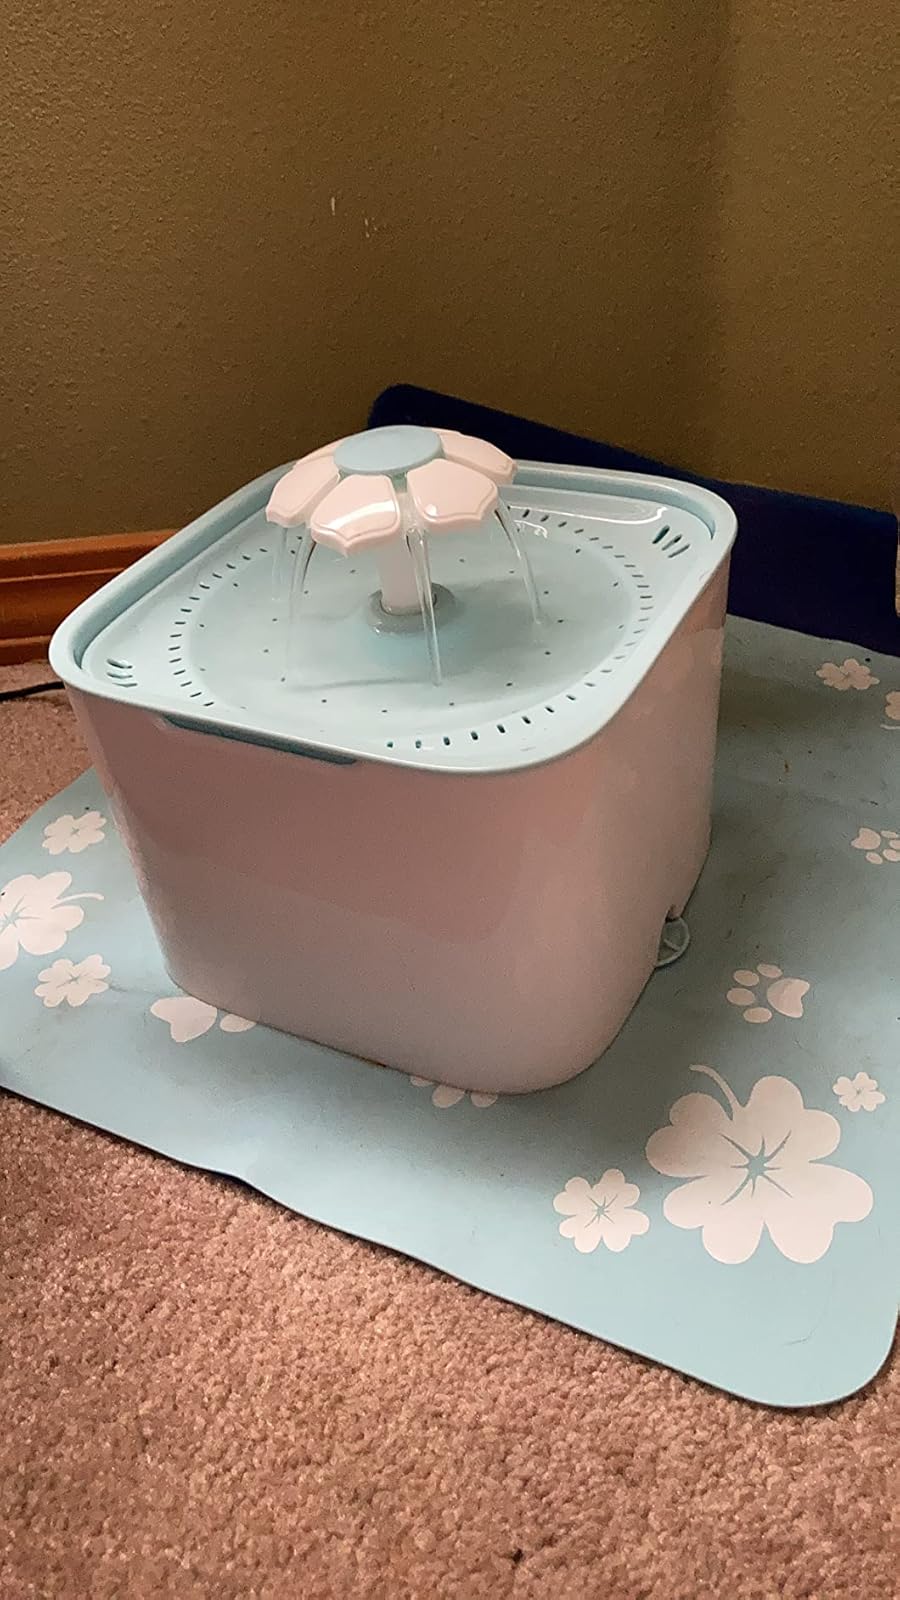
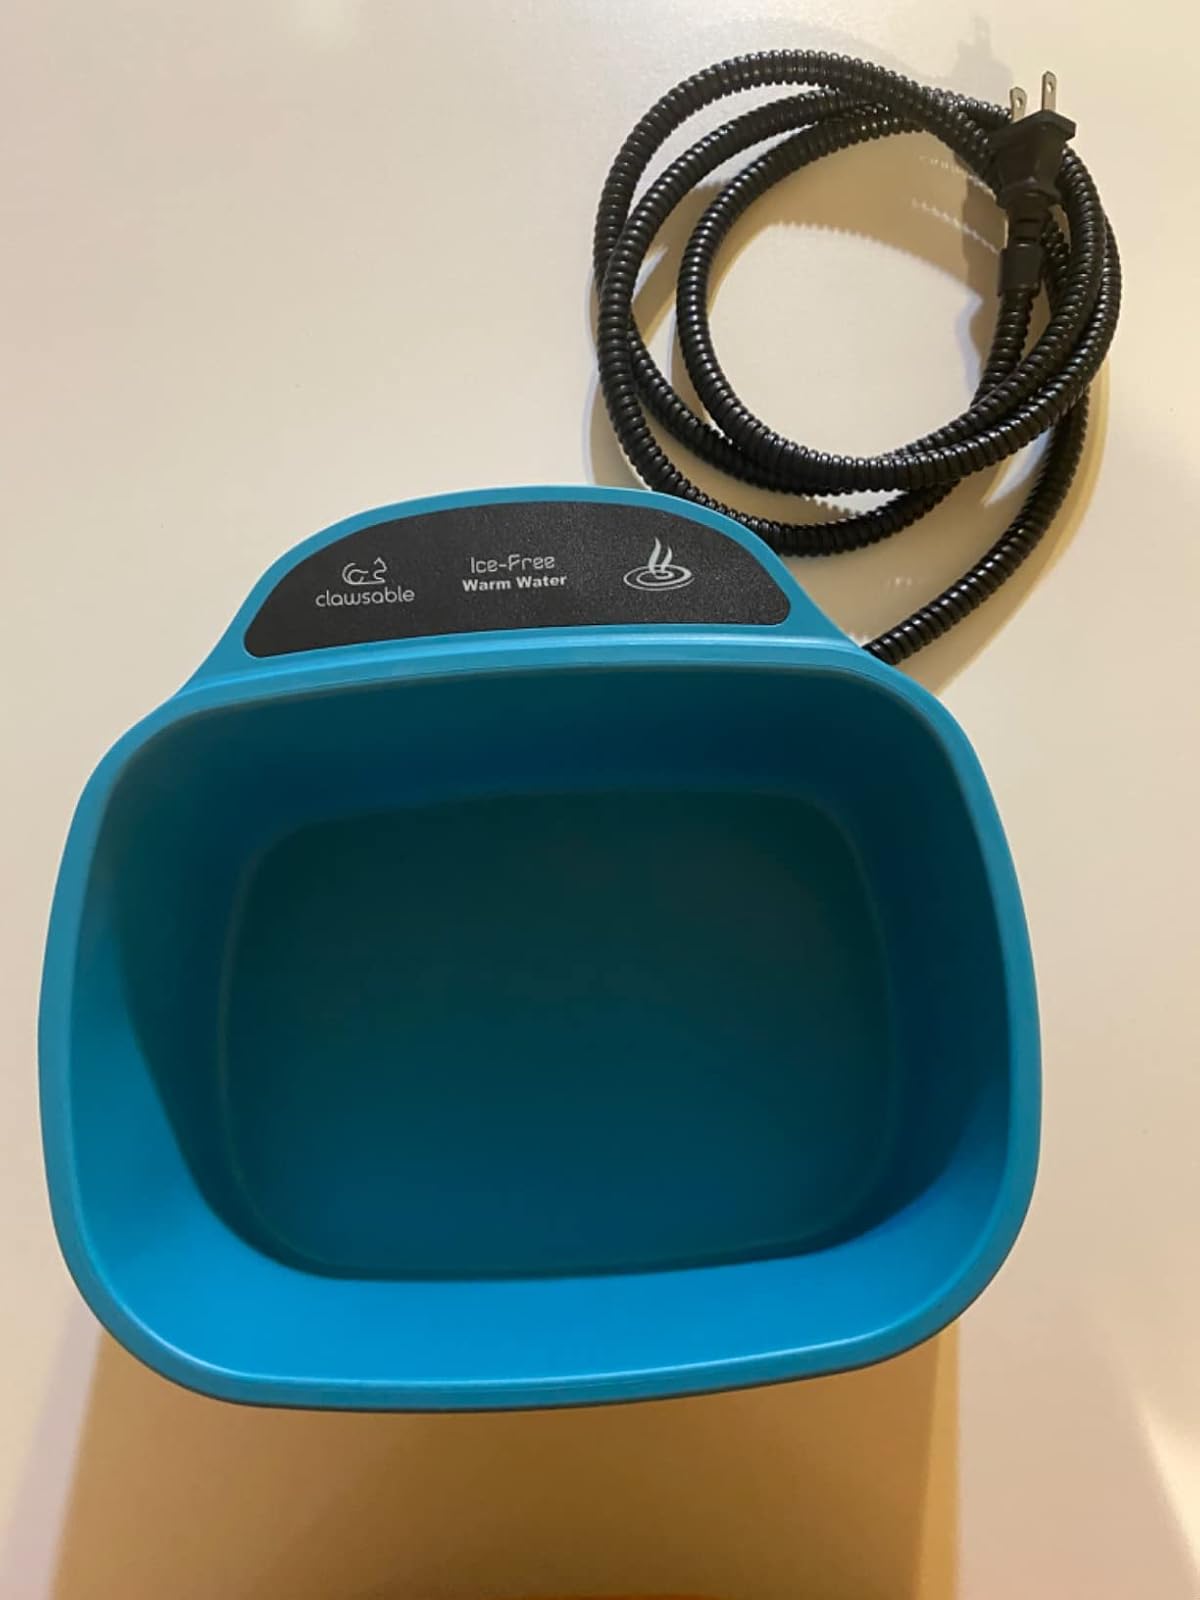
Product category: items_bowl
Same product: no